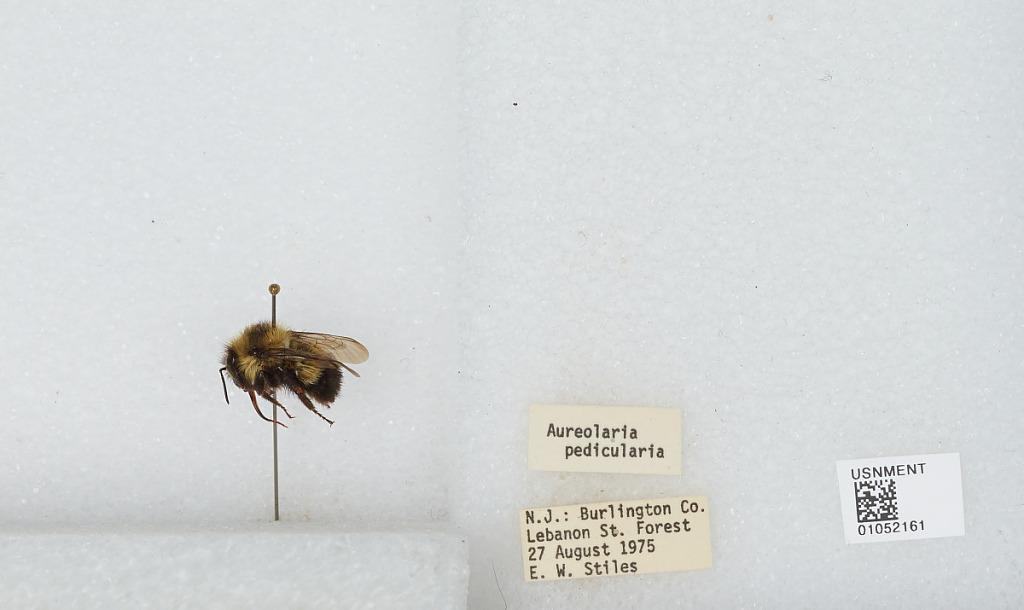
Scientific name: Bombus sp.
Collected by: E. Stiles
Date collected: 1975-8-27
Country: United States
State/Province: New Jersey
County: Burlington
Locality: Lebanon State Forest
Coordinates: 39.895, -74.575